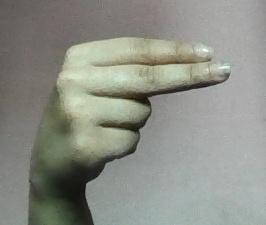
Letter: ain